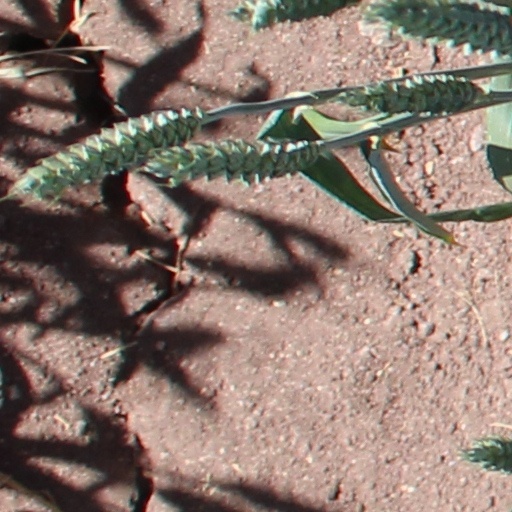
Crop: wheat